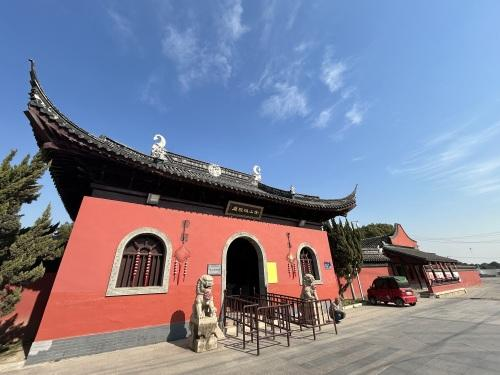
地标名称：金山城隍庙
所在城市：苏州市·吴中区